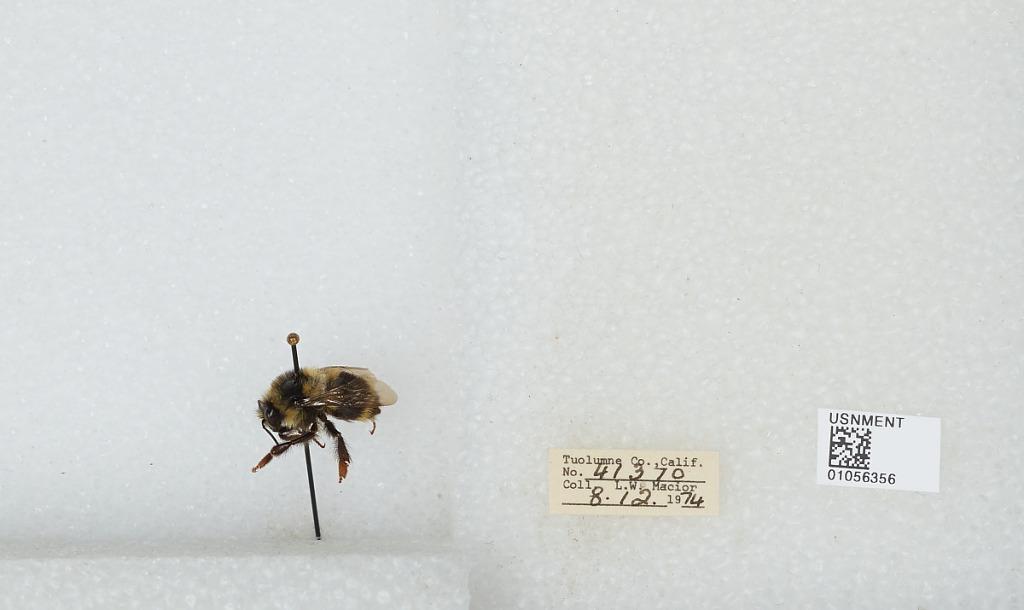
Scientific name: Bombus bifarius nearcticus
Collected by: L. Macior
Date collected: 1974-8-12
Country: United States
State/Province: California
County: Tuolumne
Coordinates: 38.02, -119.93